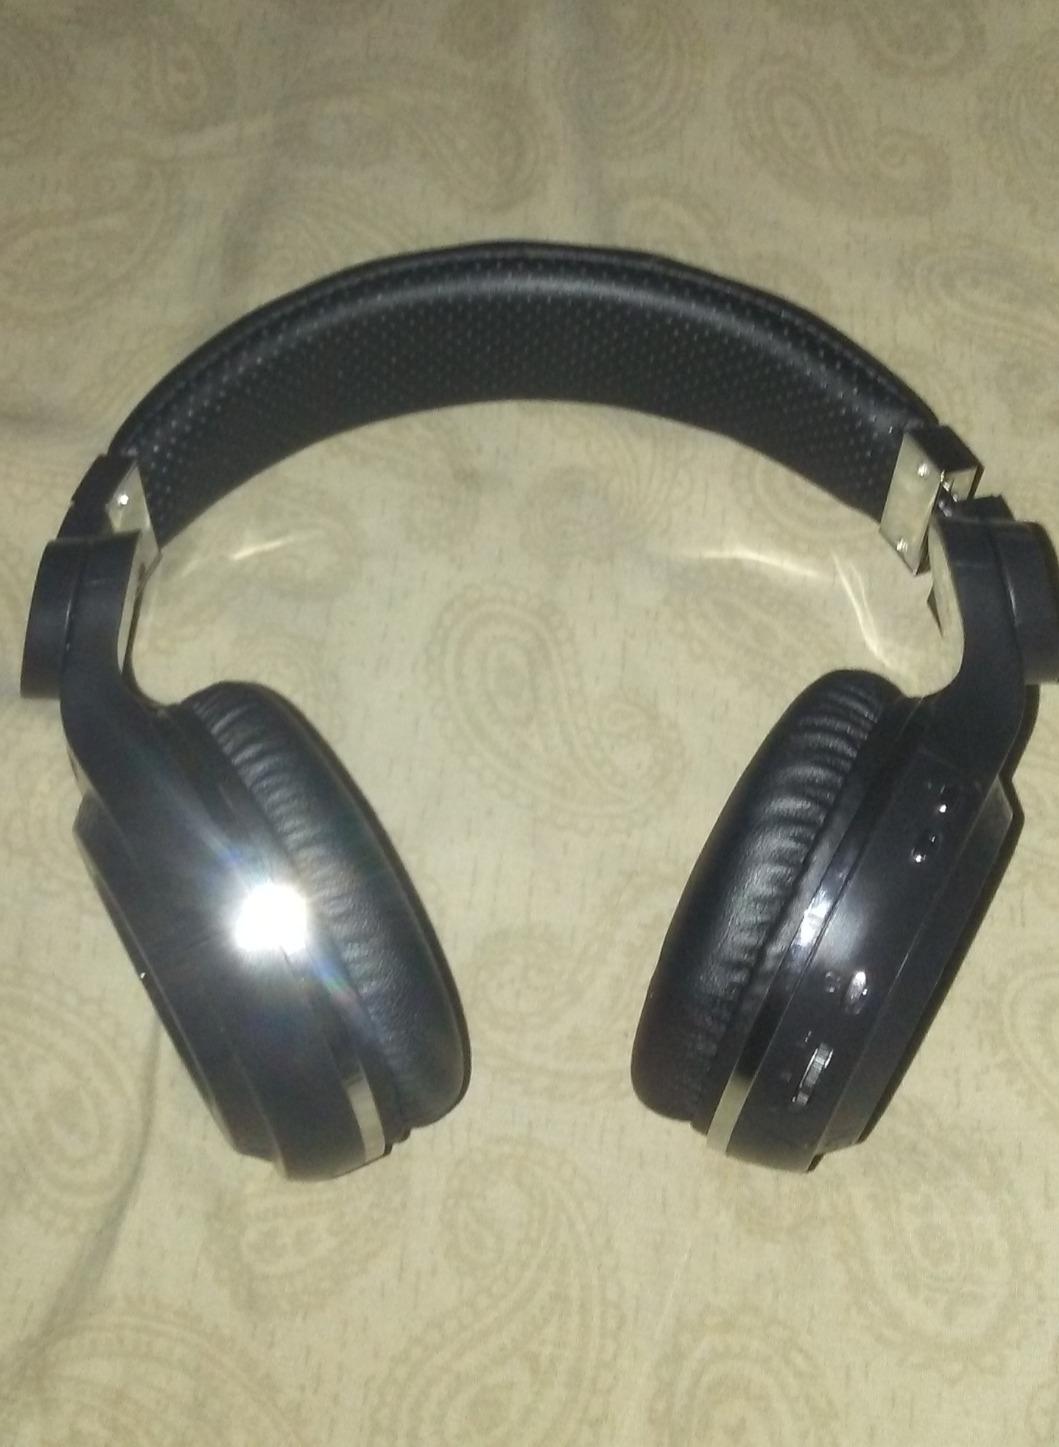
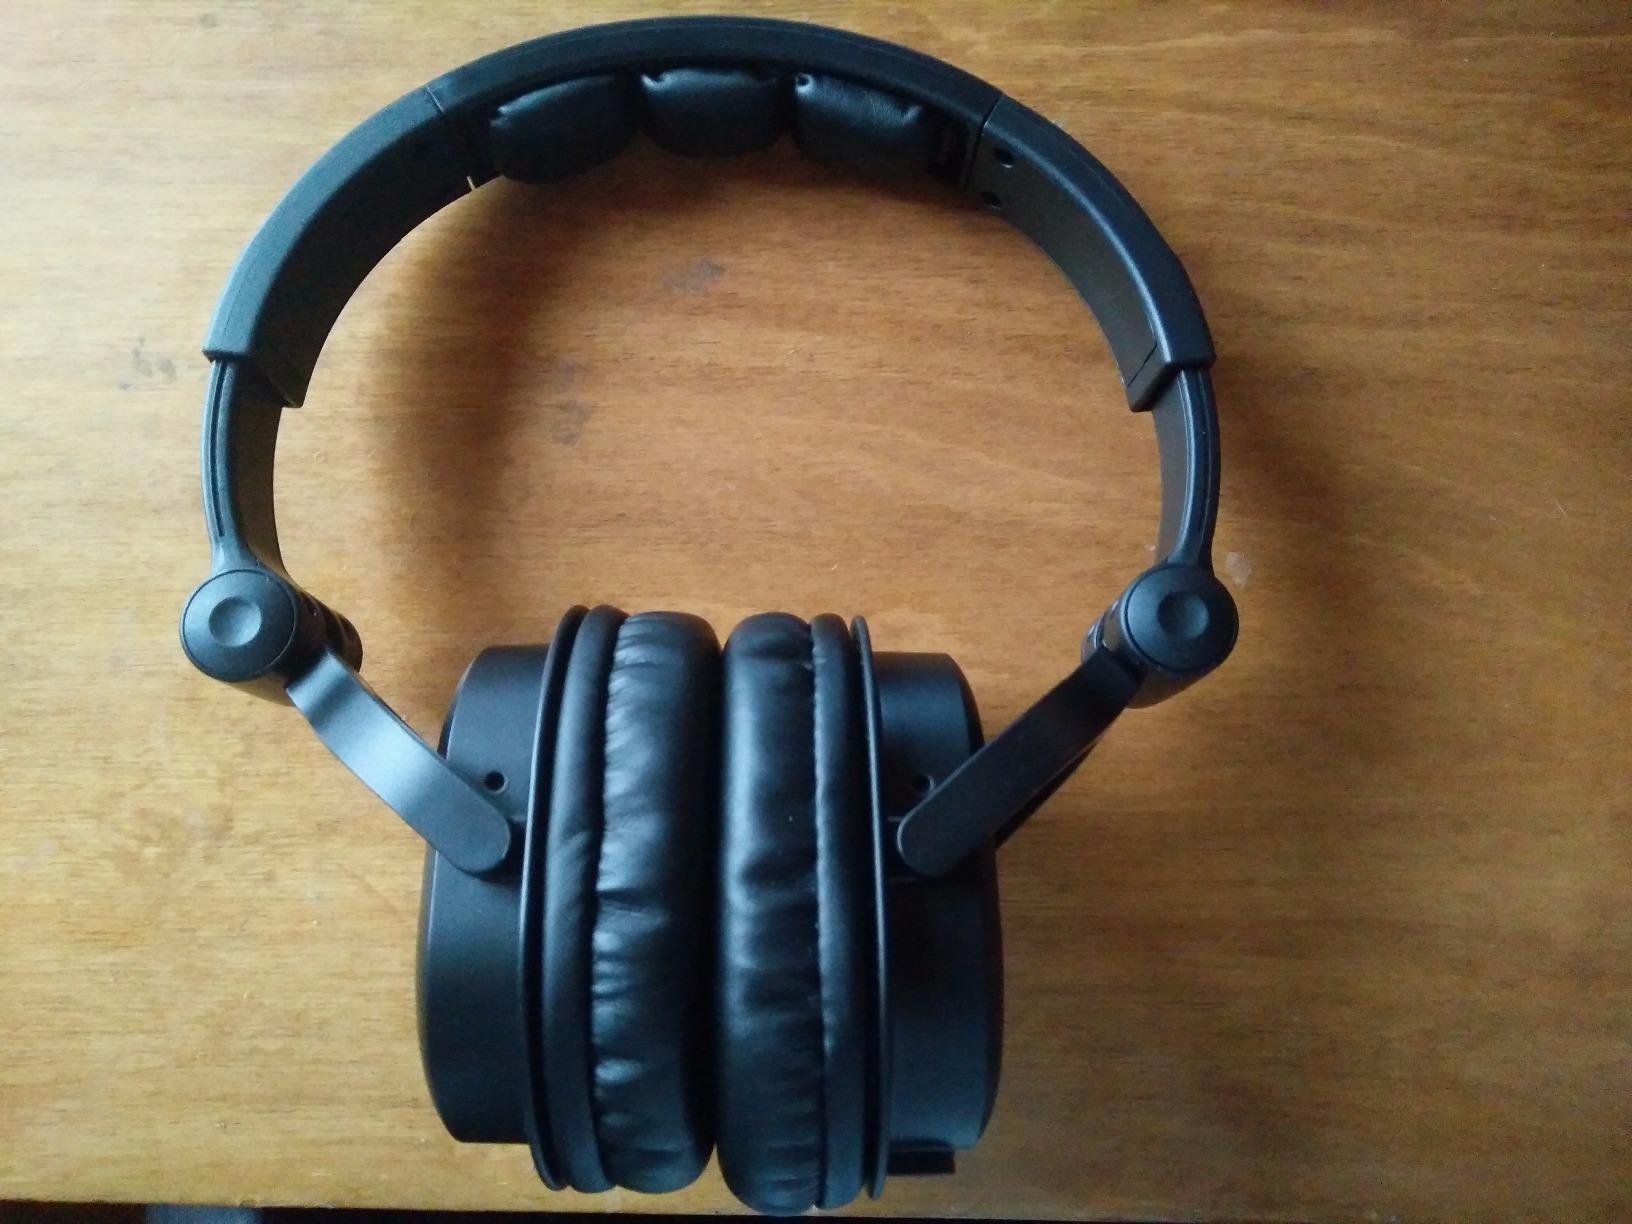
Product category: headphones
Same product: no